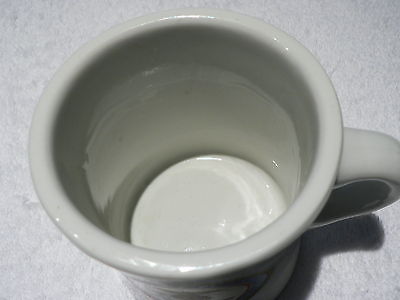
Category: mug